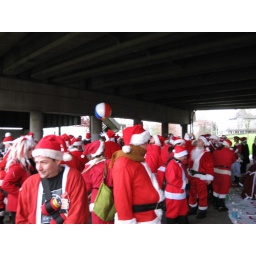
Beach ball under the bridge